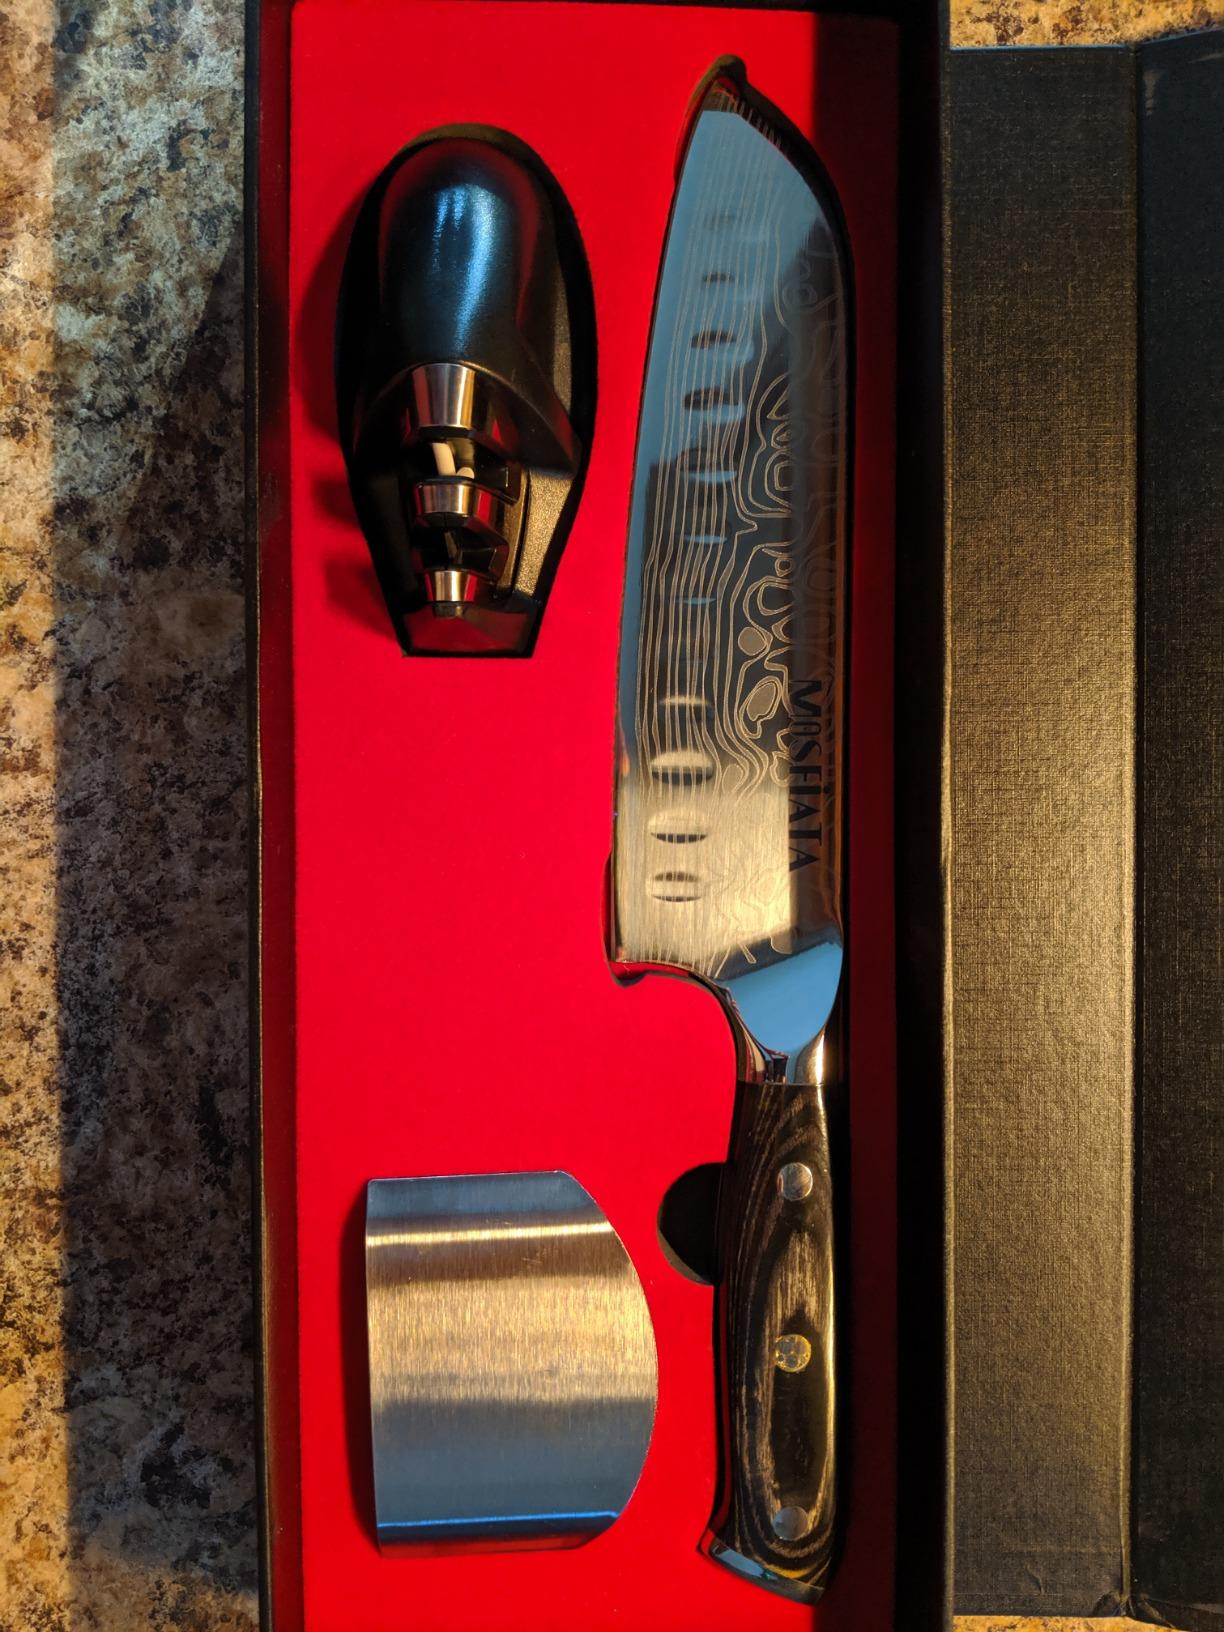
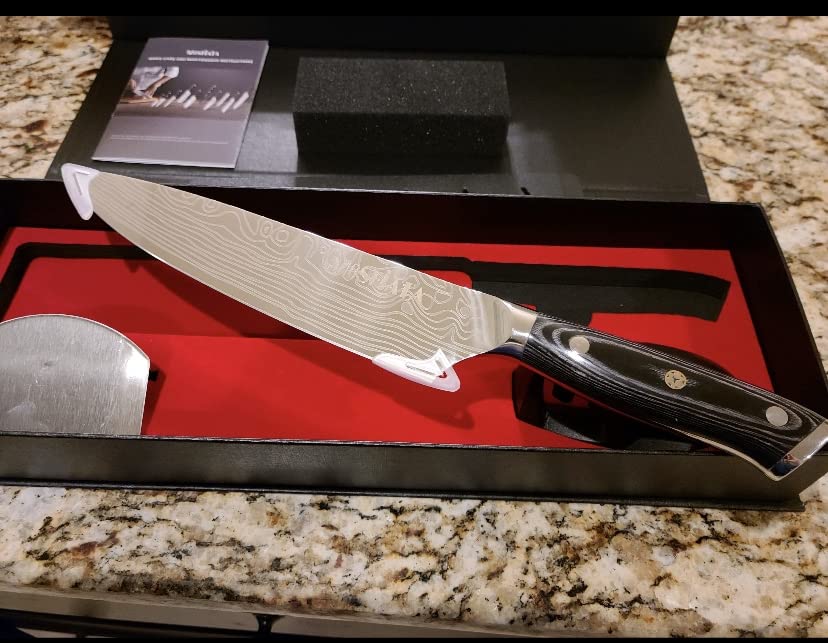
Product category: items_knife
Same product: no